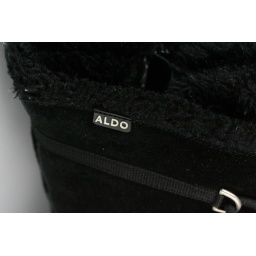
Playing around with table top light box stuff as I tried to sell these on ebay.